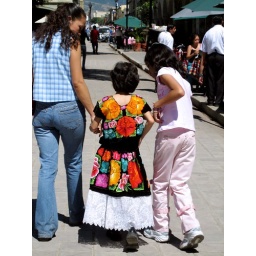
girl in traditional fiesta dress